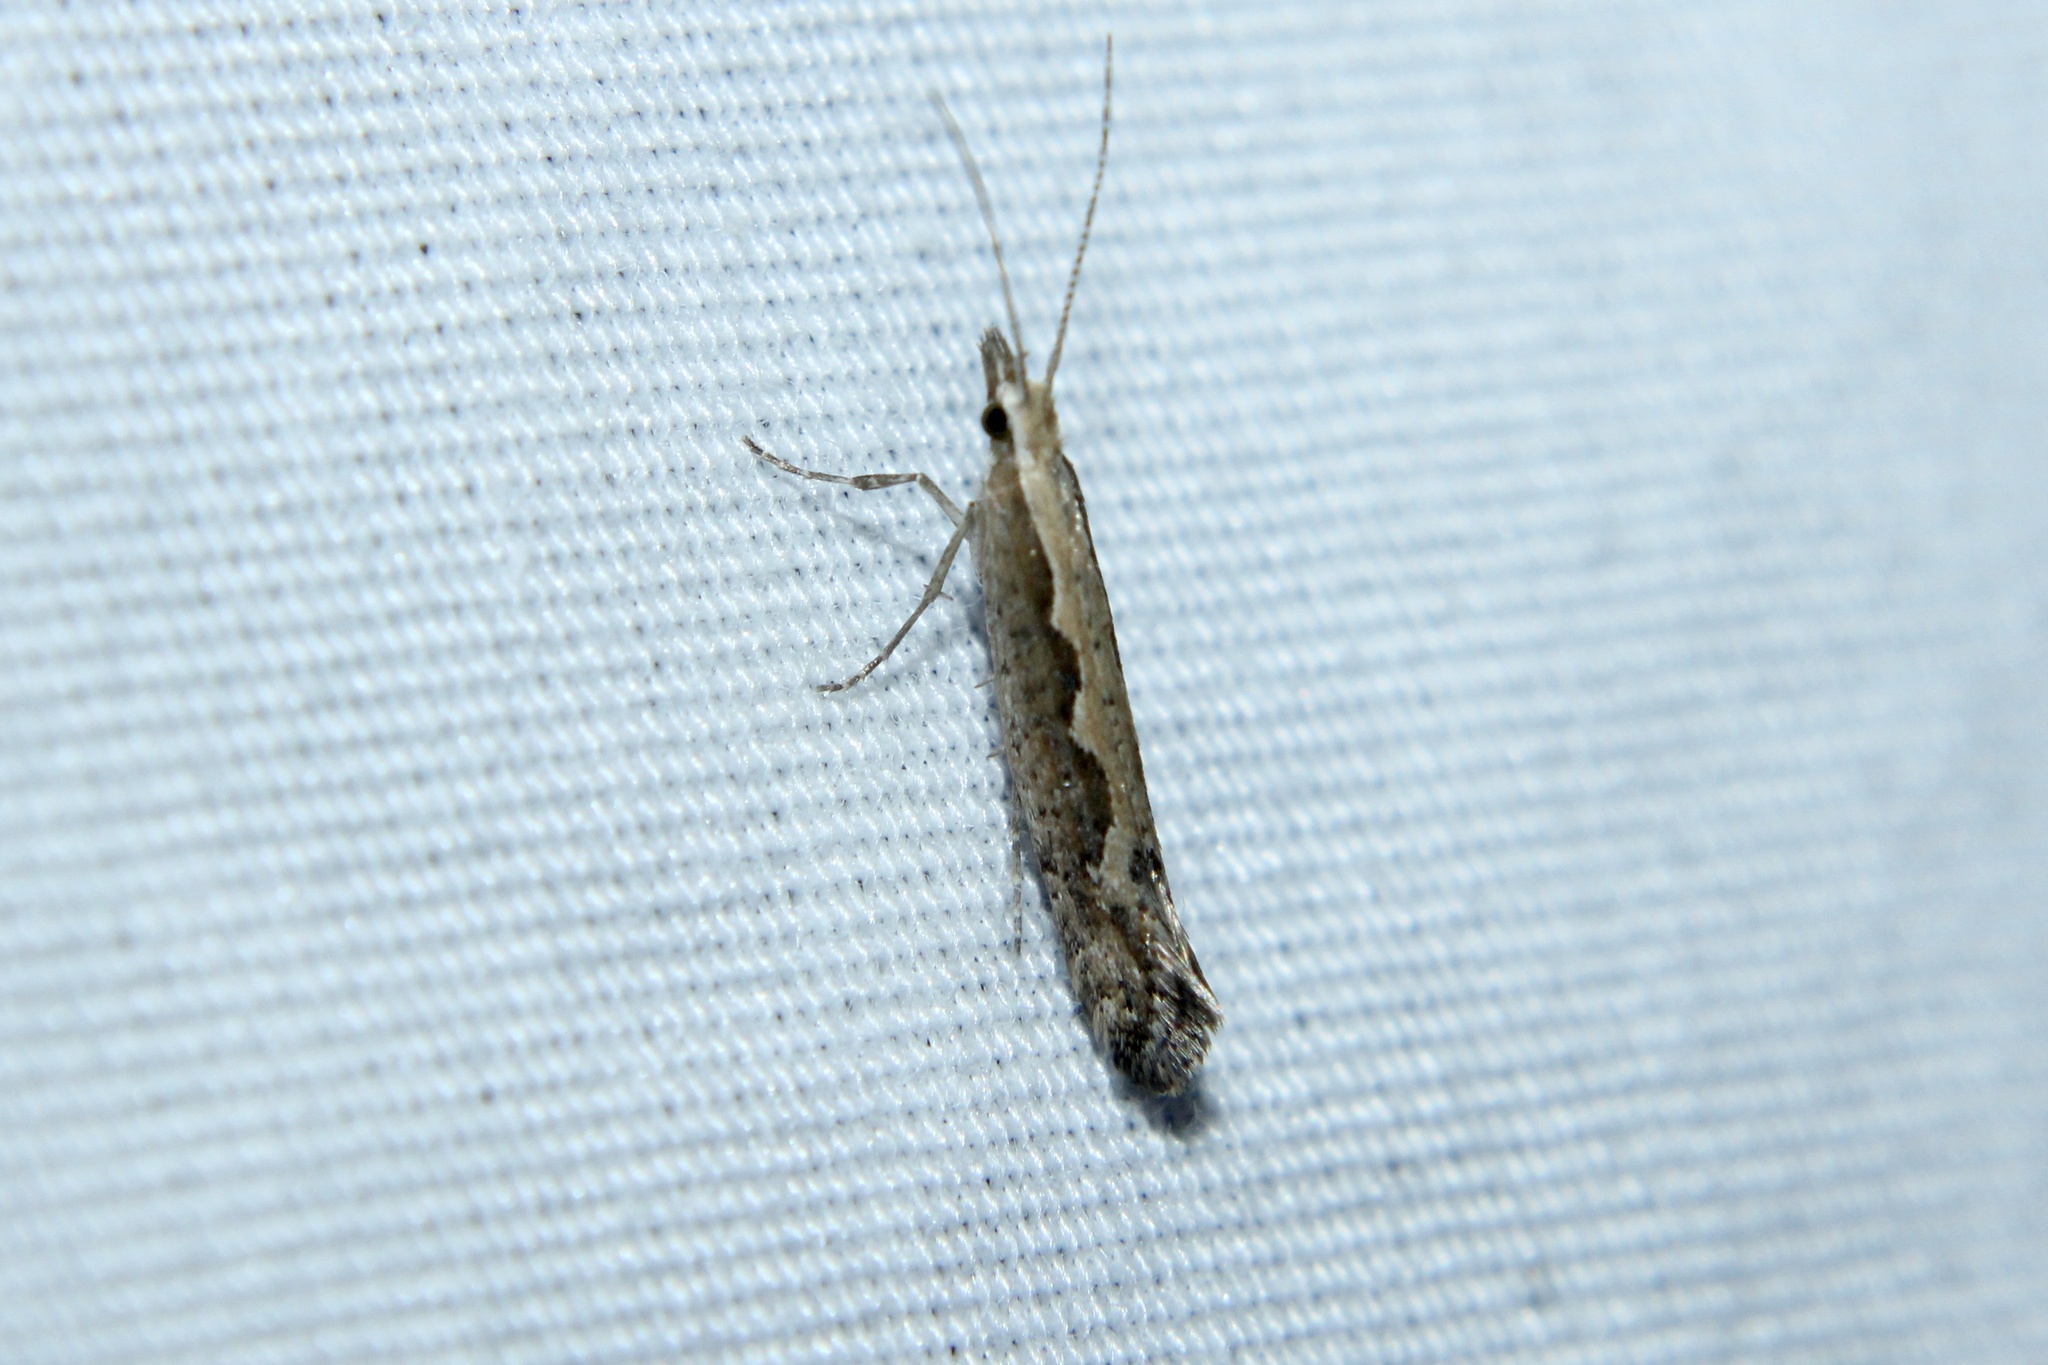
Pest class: diamondback_moth